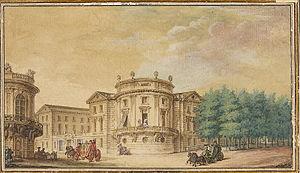
projet (non réalisé) pour l'hôtel Thellusson. Gouache sur papier
Claude Jean-Baptiste Jallier de Savault est un architecte français né à Château-Chinon le 28 mai 1739 et mort à Paris le 12 octobre 1806.